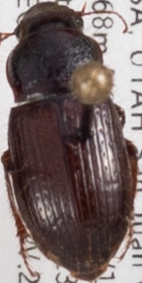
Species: Piosoma setosum
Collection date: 2023-08-22
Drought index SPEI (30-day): -0.794
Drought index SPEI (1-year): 0.044
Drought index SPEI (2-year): -0.29